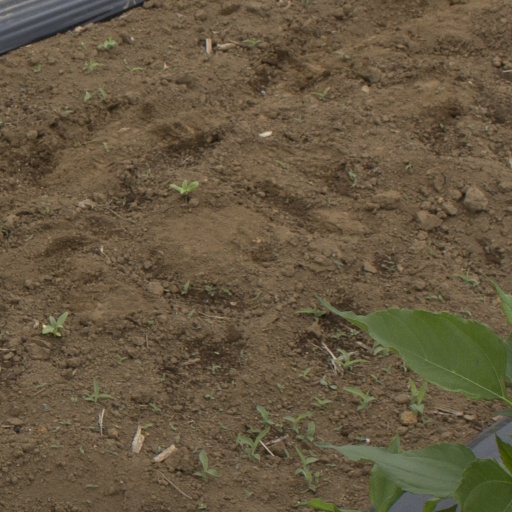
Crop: Jerusalem artichoke